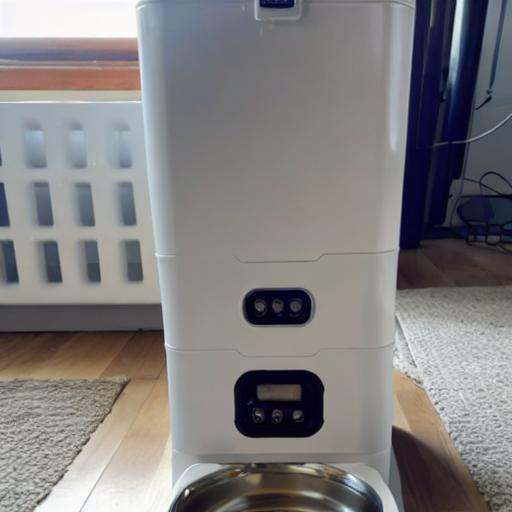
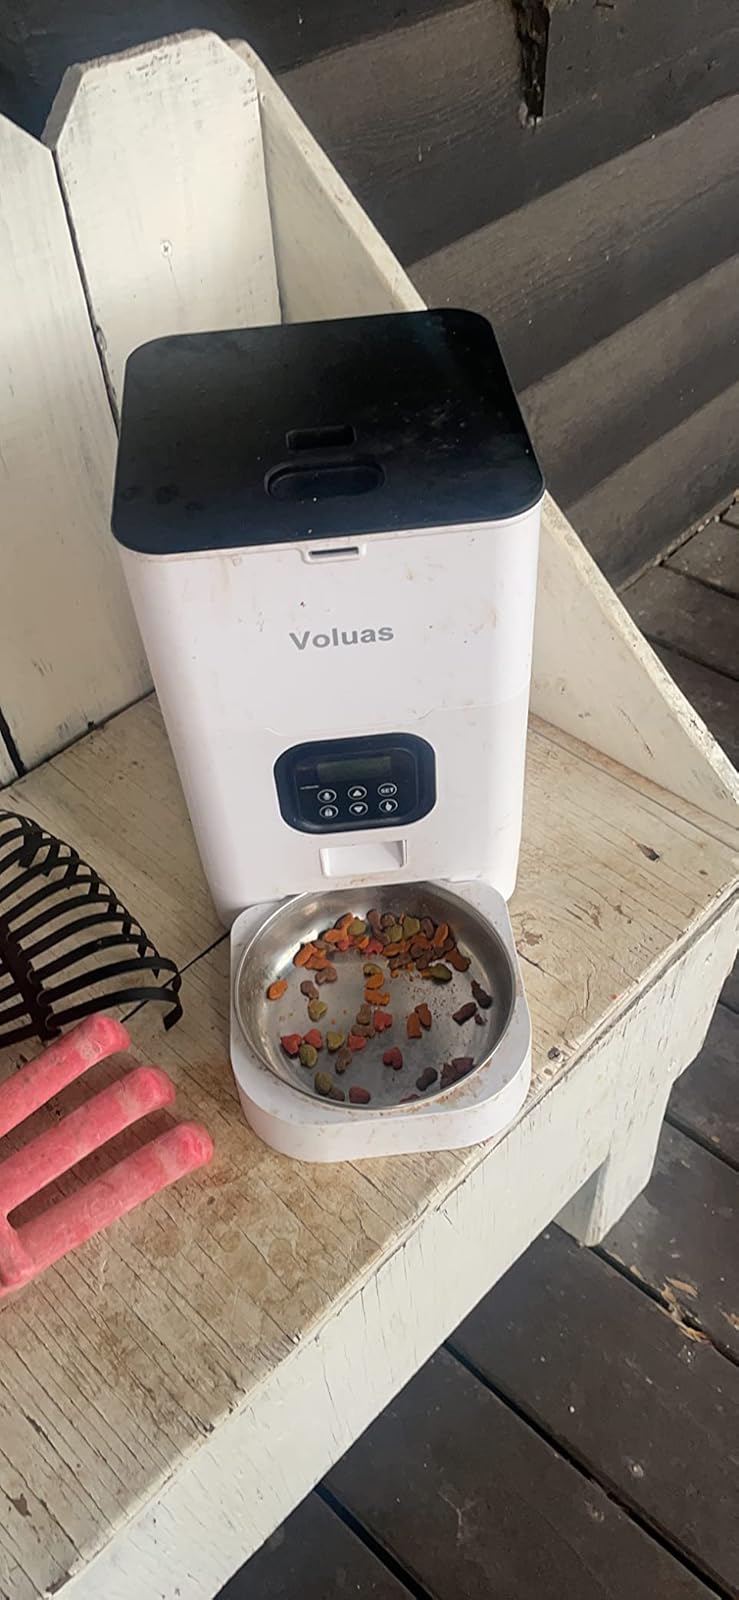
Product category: items_feeder
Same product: no